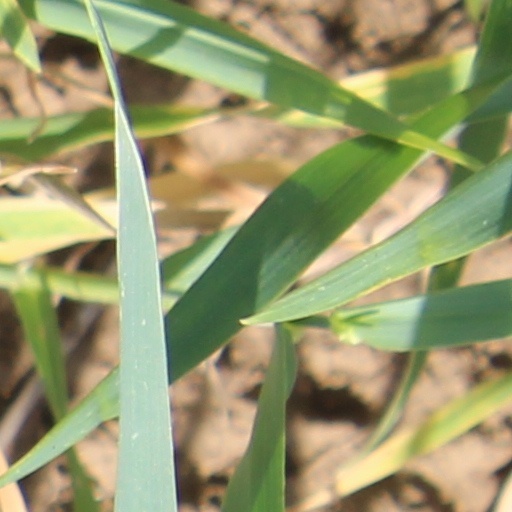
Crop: wheat